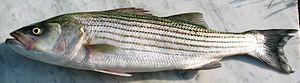
Le bar rayé ou bar d'Amérique est une espèce de poissons anadromes de la famille des Moronidés. Cette espèce est représentée typiquement sur les estuaires de la côte Est nord-américaine. Les adultes migrent au printemps des eaux côtières salées vers l'eau douce pour se reproduire.